Castel Menardo

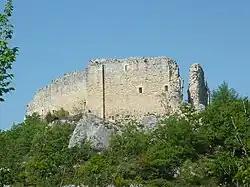
Castle in Serramonacesca

Castel Menardo (Italian for "Menardo Castle") is a medieval castle in Serramonacesca, Province of Pescara, Abruzzo, southern Italy.